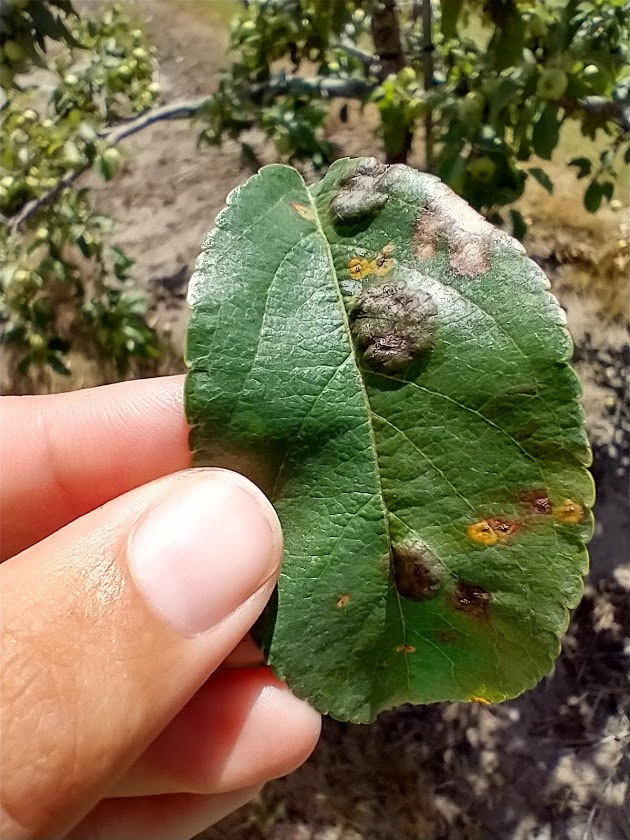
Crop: apple
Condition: scab